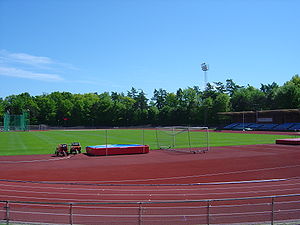
Tårnby Stadion
Tårnby Stadion (Opvisningsbanen) på Amager, København. Set fra den nordlige sektion af stadion, ved Gemmas Allé, Kastrup.
Tårnby Stadion er et idrætsanlæg beliggende på Gemmas Allé 41 i Tårnby Kommune på Amager.